Federalist Party

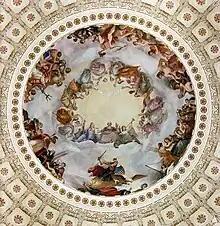
"The Apotheosis of Washington" as seen looking up from the Capitol rotunda in Washington, D.C.

Jefferson had a very successful first term, typified by the Louisiana Purchase, which was supported by Hamilton, but opposed by most Federalists at the time as unconstitutional. Some Federalist leaders (Essex Junto) began courting Jefferson's vice president and Hamilton's nemesis Aaron Burr in an attempt to swing New York into an independent confederation with the New England states, which along with New York were supposed to secede from the United States after Burr's election to Governor. However, Hamilton's influence cost Burr the governorship of New York, a key in the Essex Junto's plan, just as Hamilton's influence had cost Burr the presidency nearly four years before. Hamilton's thwarting of Aaron Burr's ambitions for the second time was too much for Burr to bear. Hamilton had known of the Essex Junto (whom Hamilton now regarded as apostate Federalists) and Burr's plans and opposed them vehemently. This opposition by Hamilton would lead to his fatal duel with Burr in July 1804.